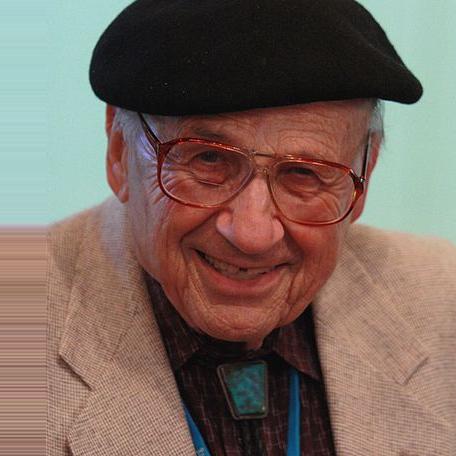
Age: 88